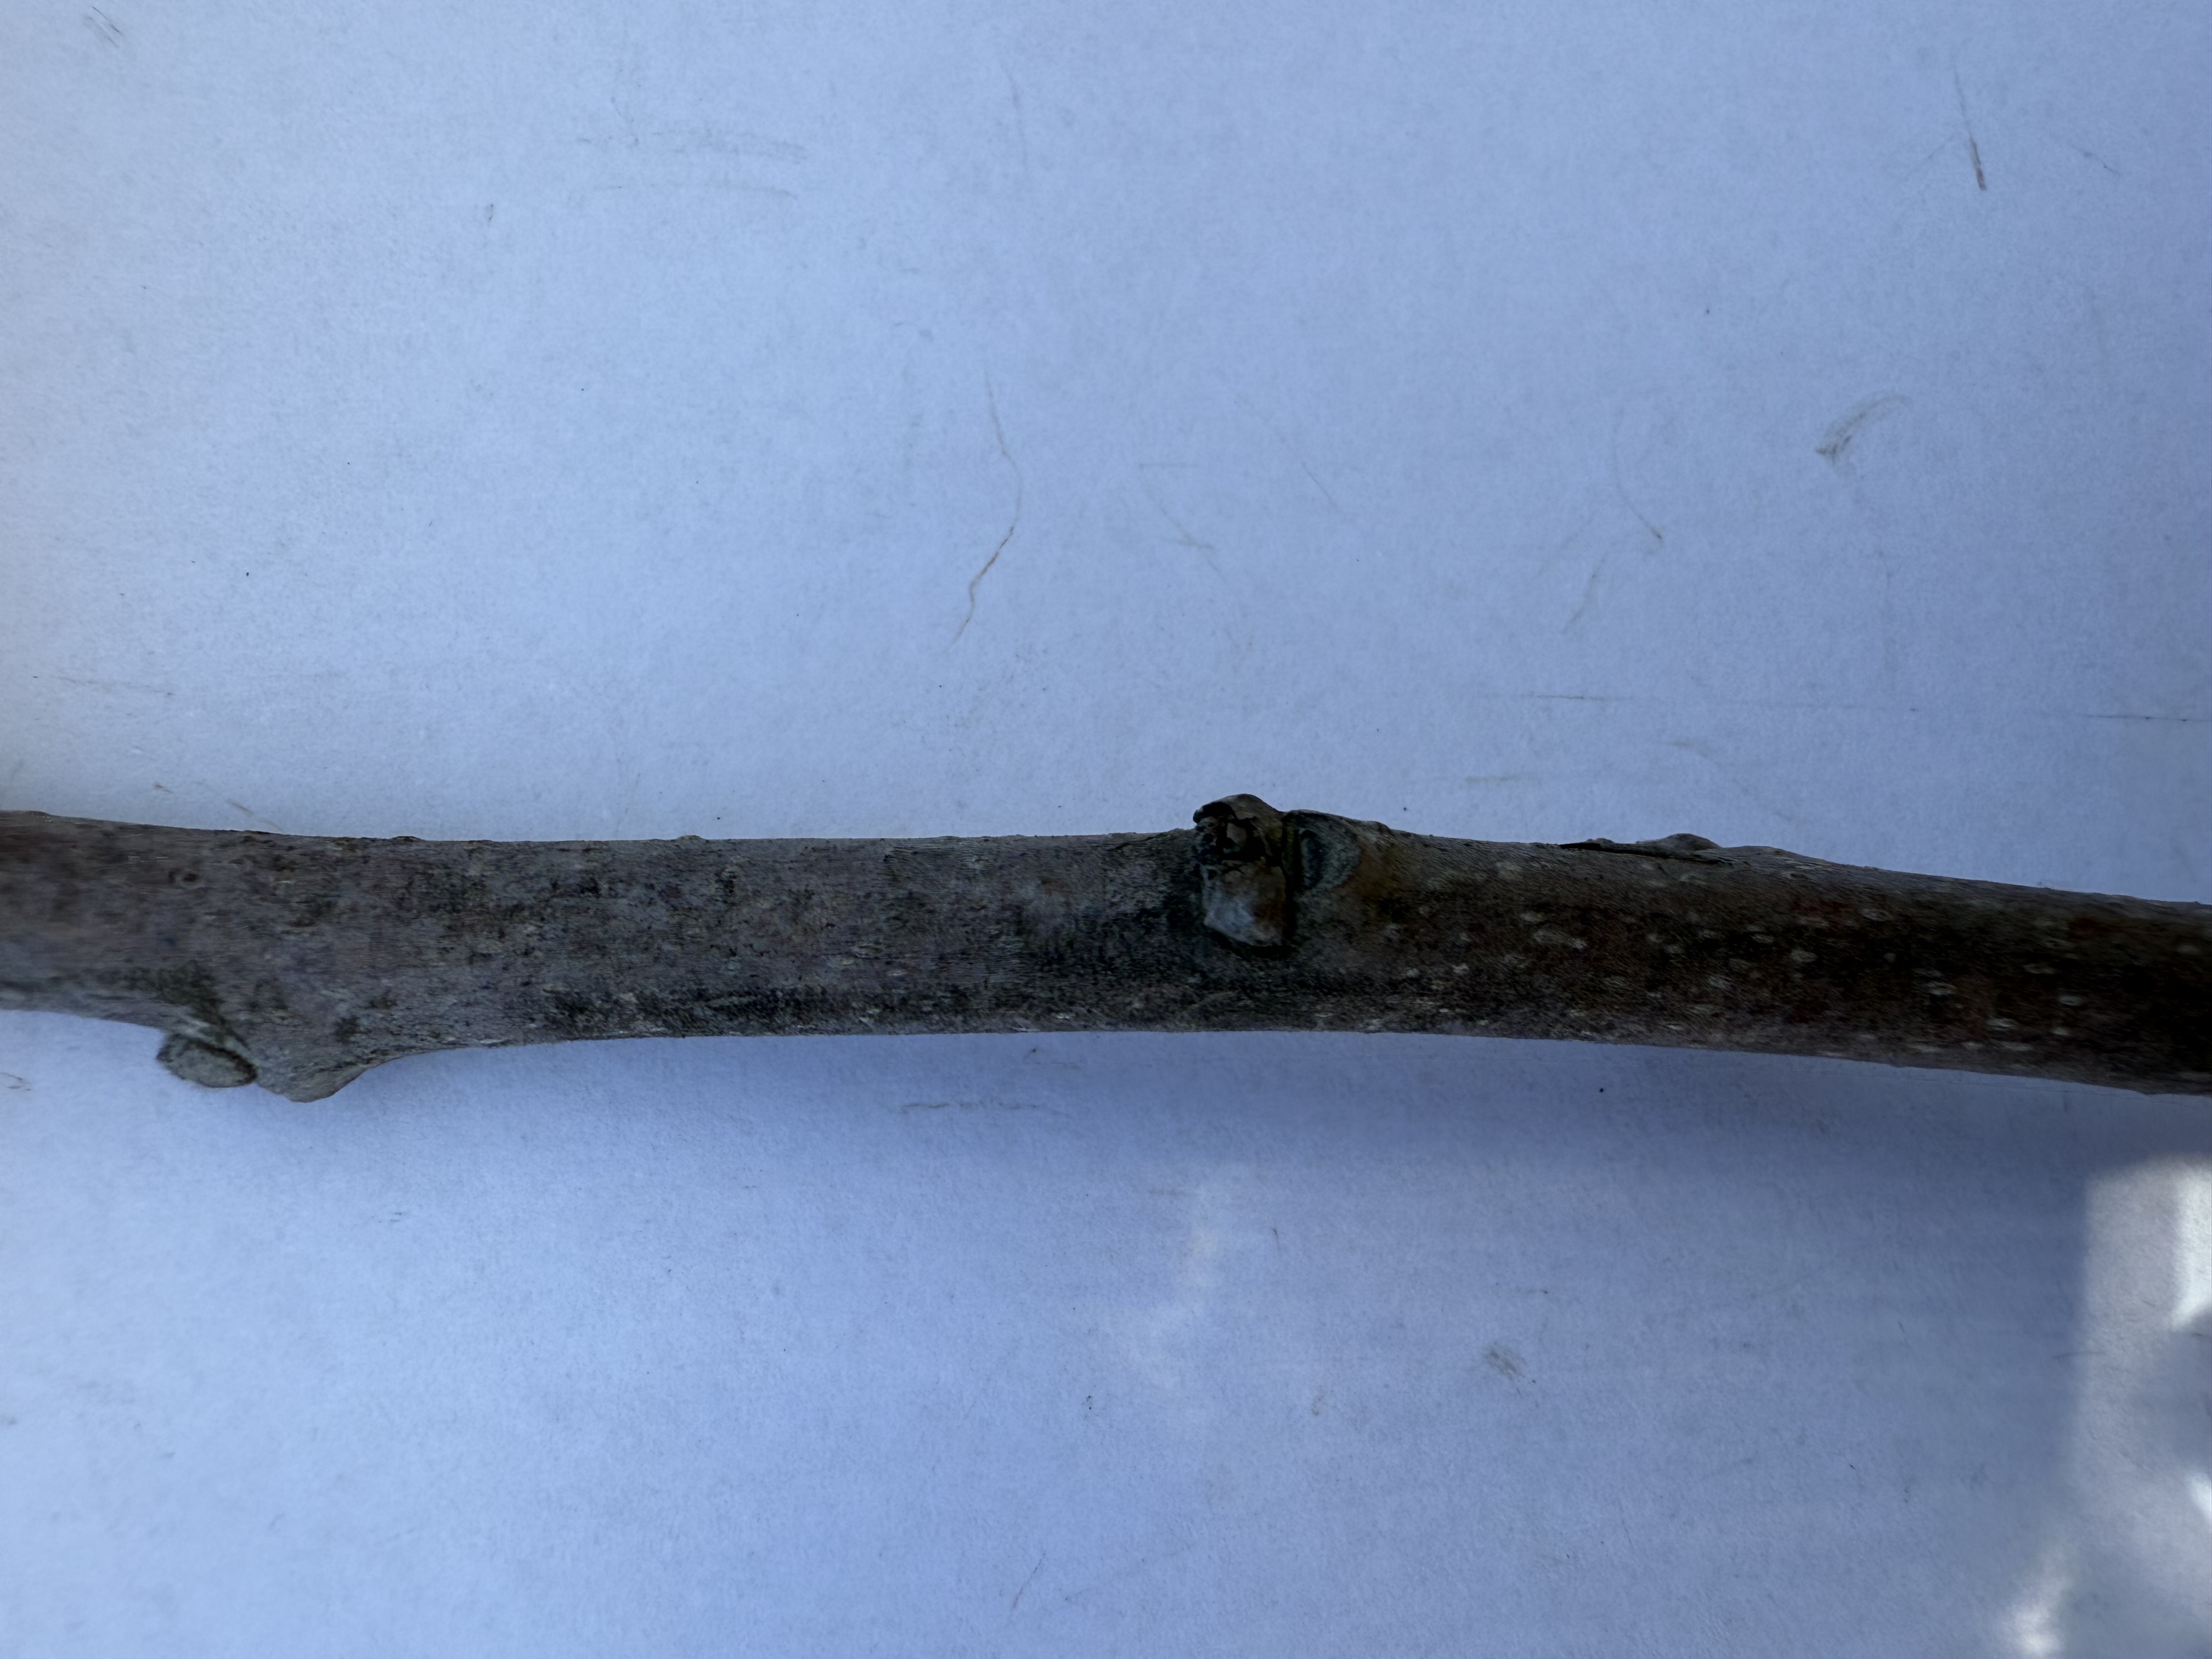
Variety: Hachiya Persimmon